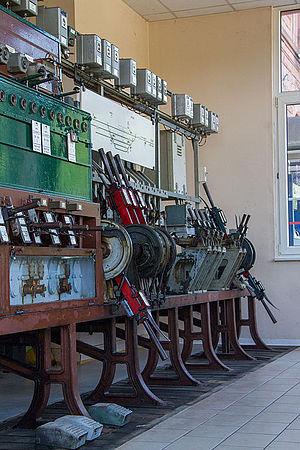
Gare SNCF de Rothau, 15 août 2013
Un poste d'aiguillage est un bâtiment d'une gare ou d'un complexe ferroviaire qui rassemble les dispositifs nécessaires permettant de commander des appareils de voie et des signaux.